Terrified (film)

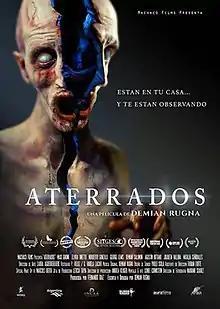
Official release poster

Terrified is a 2017 Argentine hyperlink supernatural horror film written and directed by Demián Rugna, concerning a series of supernatural events in a neighbourhood of Buenos Aires.